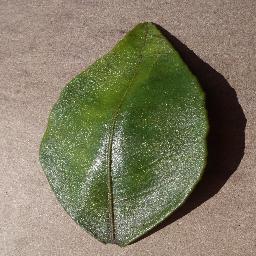
Label: Orange___Haunglongbing_(Citrus_greening)